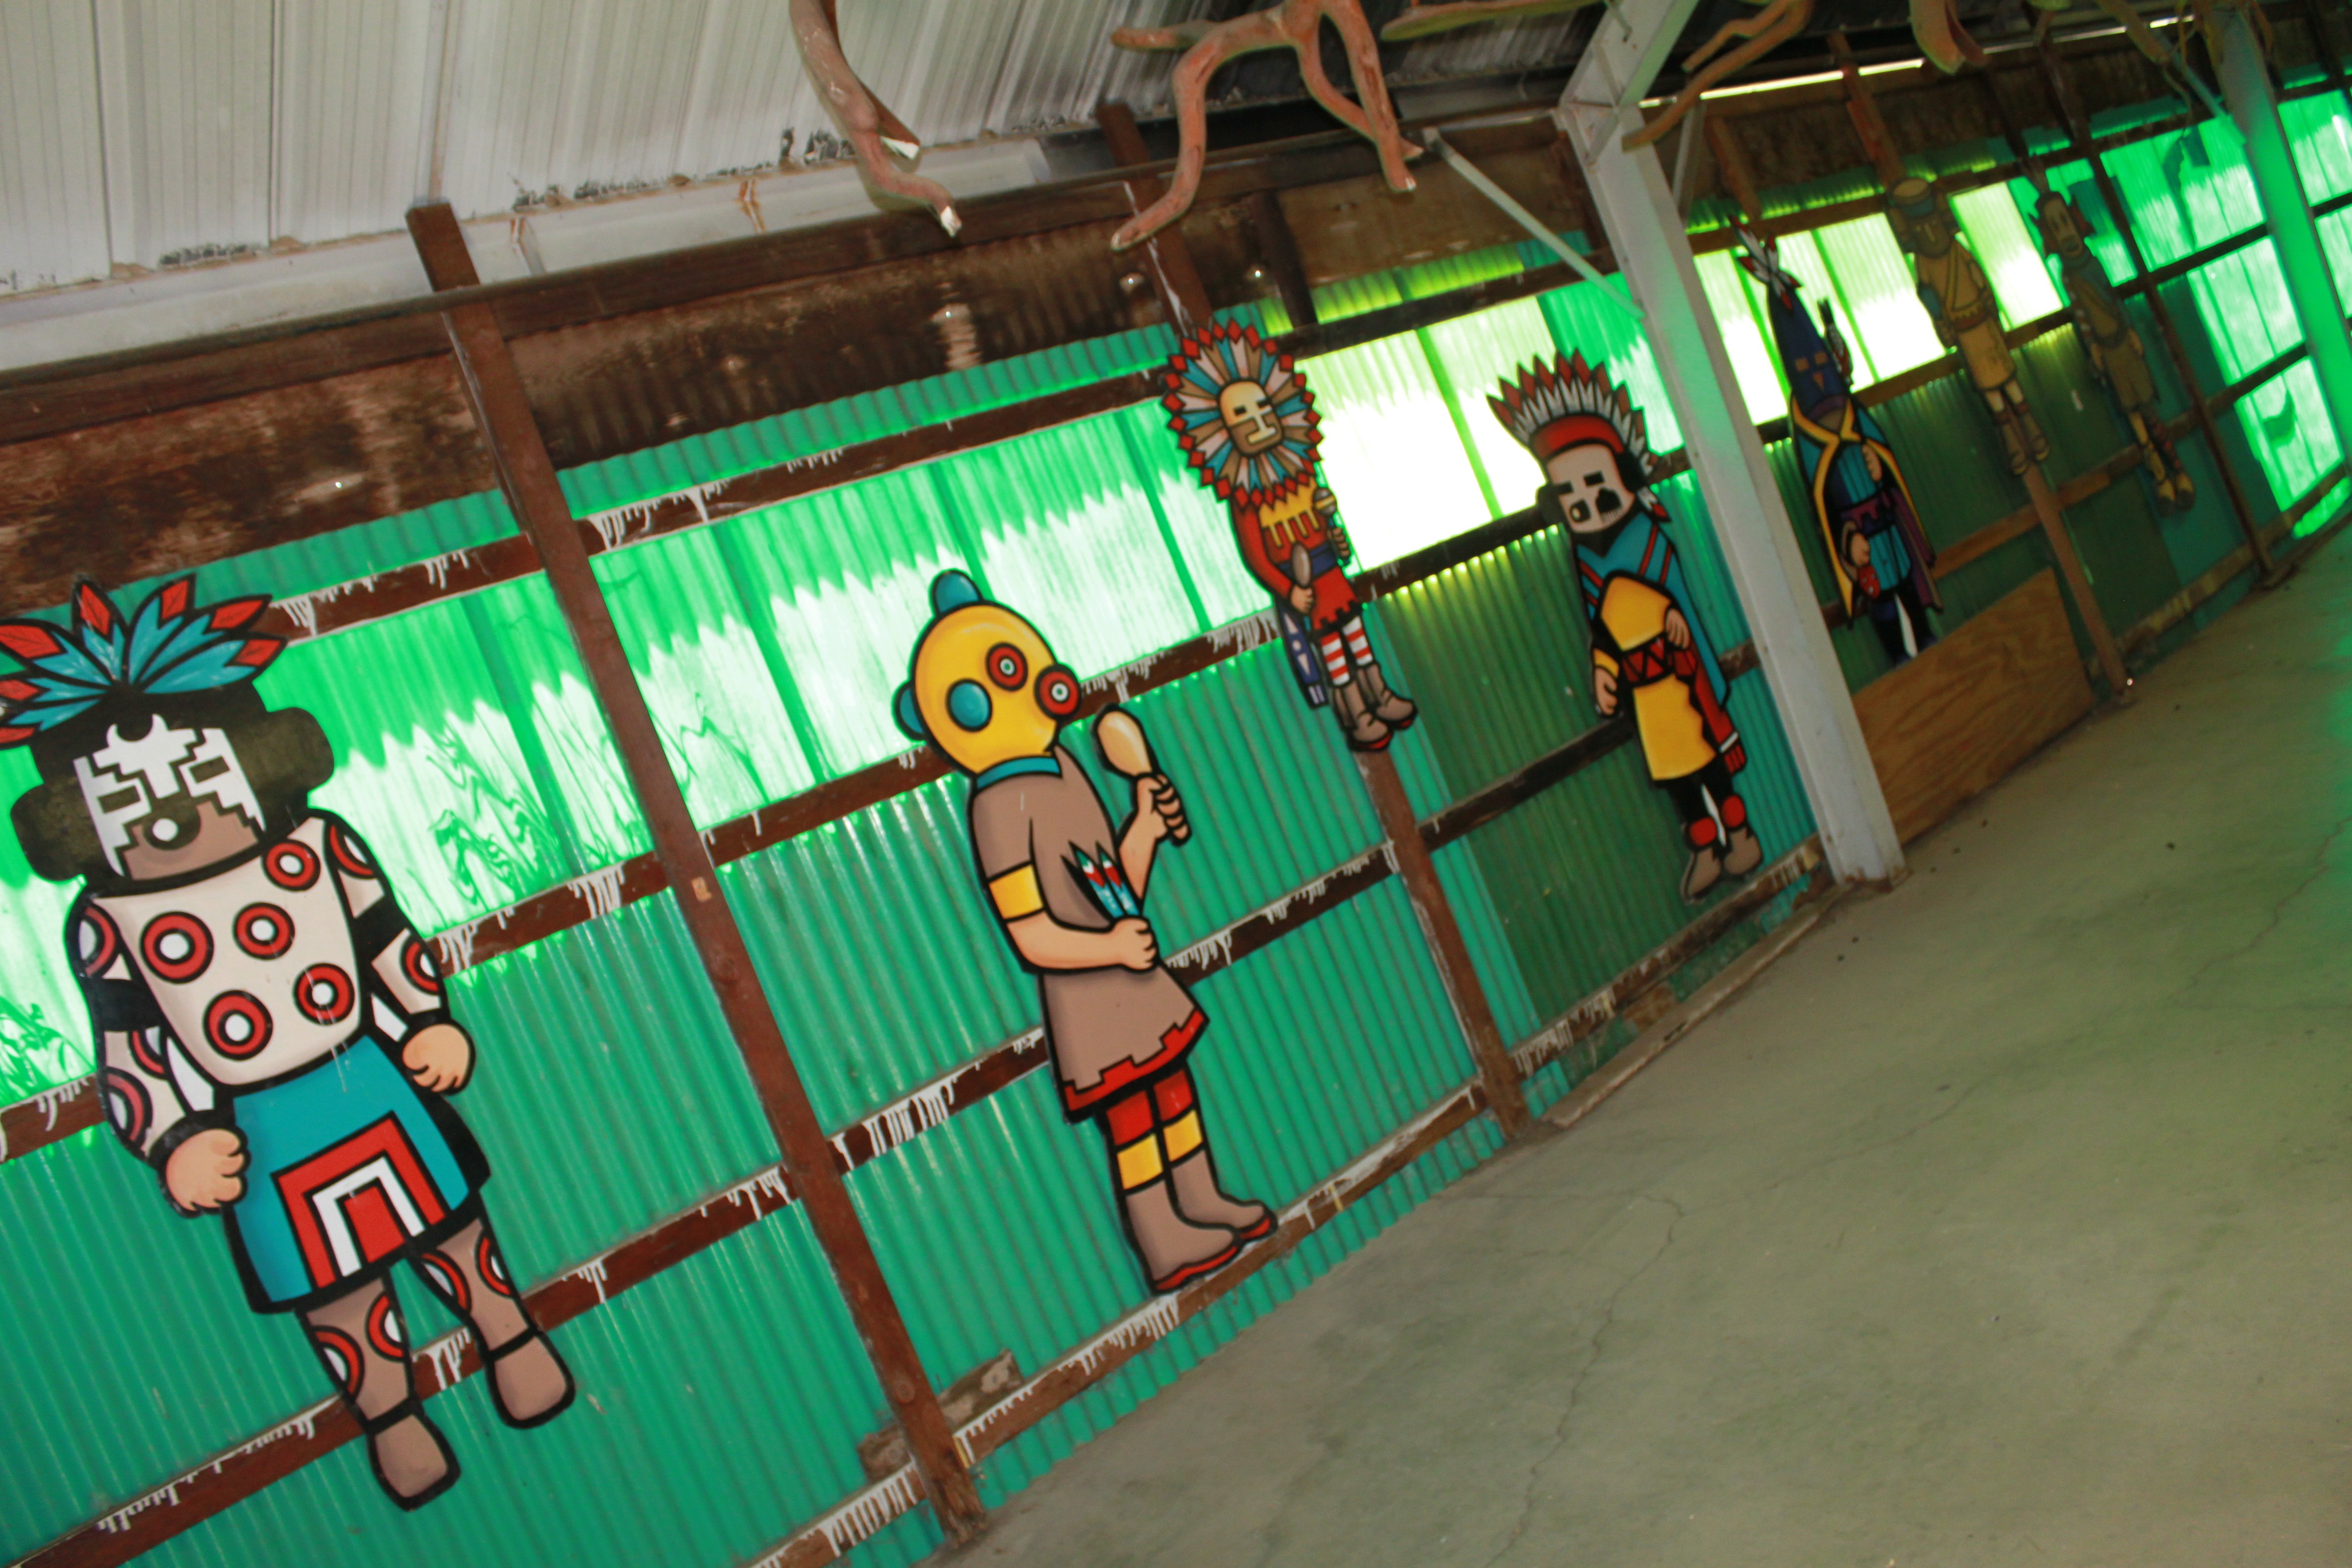
people, city, amusement park, artwork, native, art, american, sketch, playground, symbols, screenshot, native american, indians, cartoons, outdoor play equipment